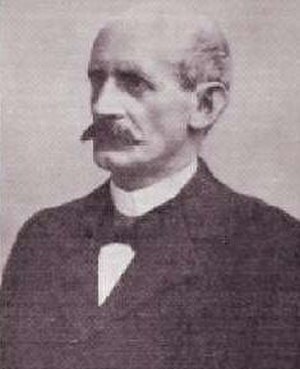
Johan Kjeldahl
Johan Gustav Christoffer Thorsager Kjeldahl var en dansk kemiker, der udviklede en verdensberømt metode til bestemmelse af nitrogen mængden i bestemte kemiske forbindelser ved hjælp af en laboratorieteknik der kaldes Kjeldahl-metoden.